Gdańsk Pomerania

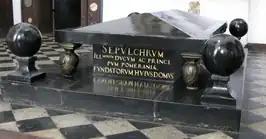
Tomb of the medieval dukes of Gdańsk Pomerania of the House of Sobiesław with the Latin name "Pomerania" at the Oliwa Cathedral in Gdańsk

In Polish language, the area was called ('Pomerania') since the Middle Ages. In the early 14th century the Teutonic Knights invaded and annexed the region from Poland into their monastic state, which already included historical Prussia, located east of the region. As a result of the Teutonic rule, in German terminology the name of Prussia was also extended to annexed Polish lands like Vistula/Eastern Pomerania, although it was never inhabited by Baltic Prussians but by the Slavic Poles.